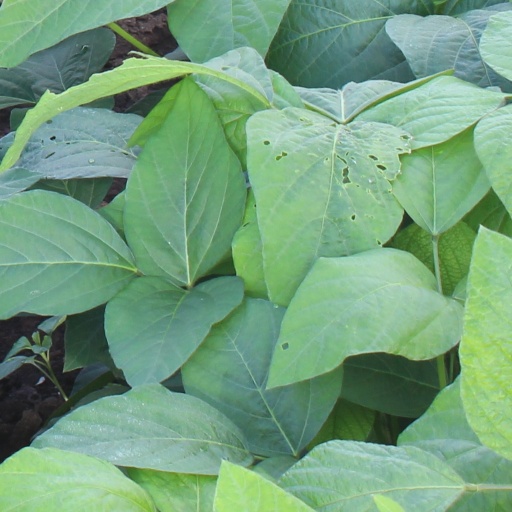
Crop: soybean